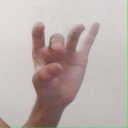
अक्षर: ओ